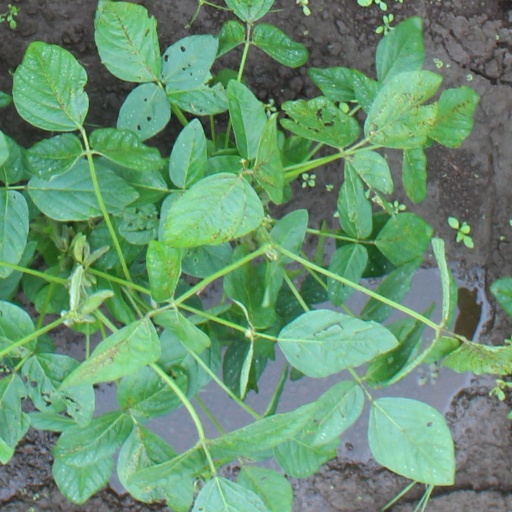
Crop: soybean